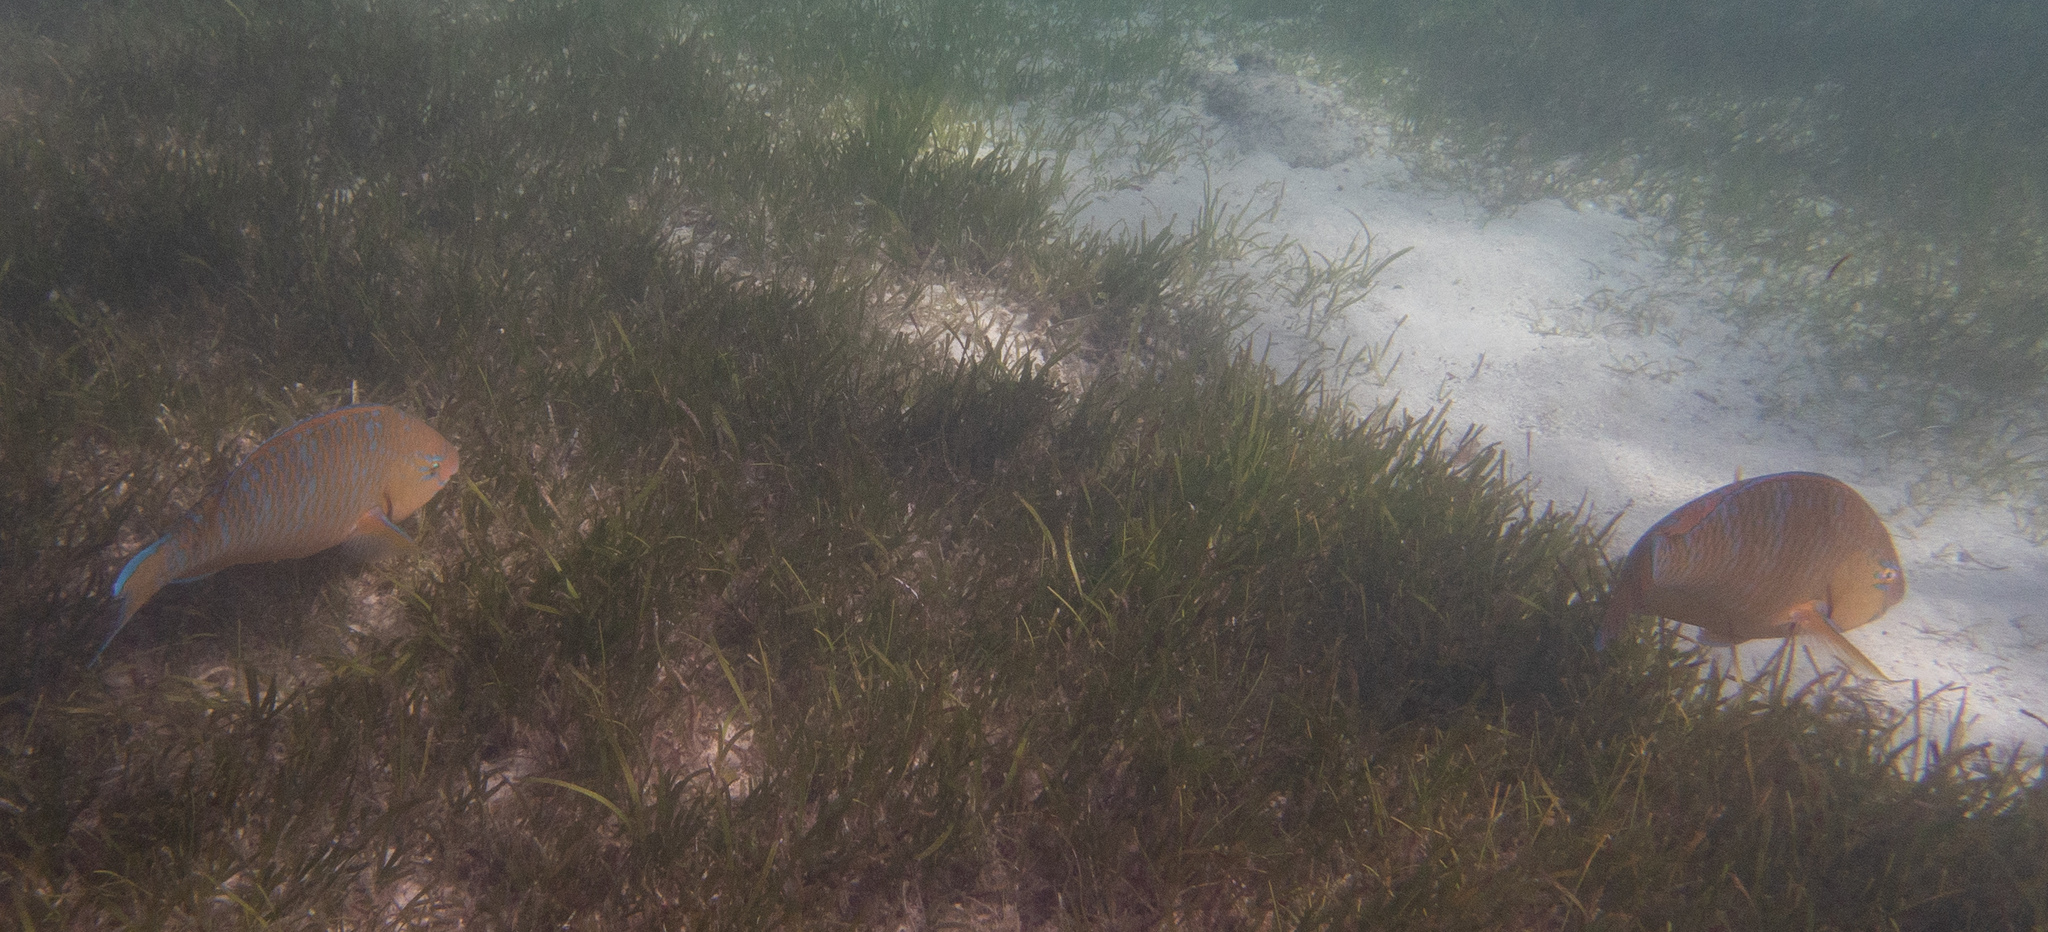
Scarus ghobban (Blue-barred Parrotfish)